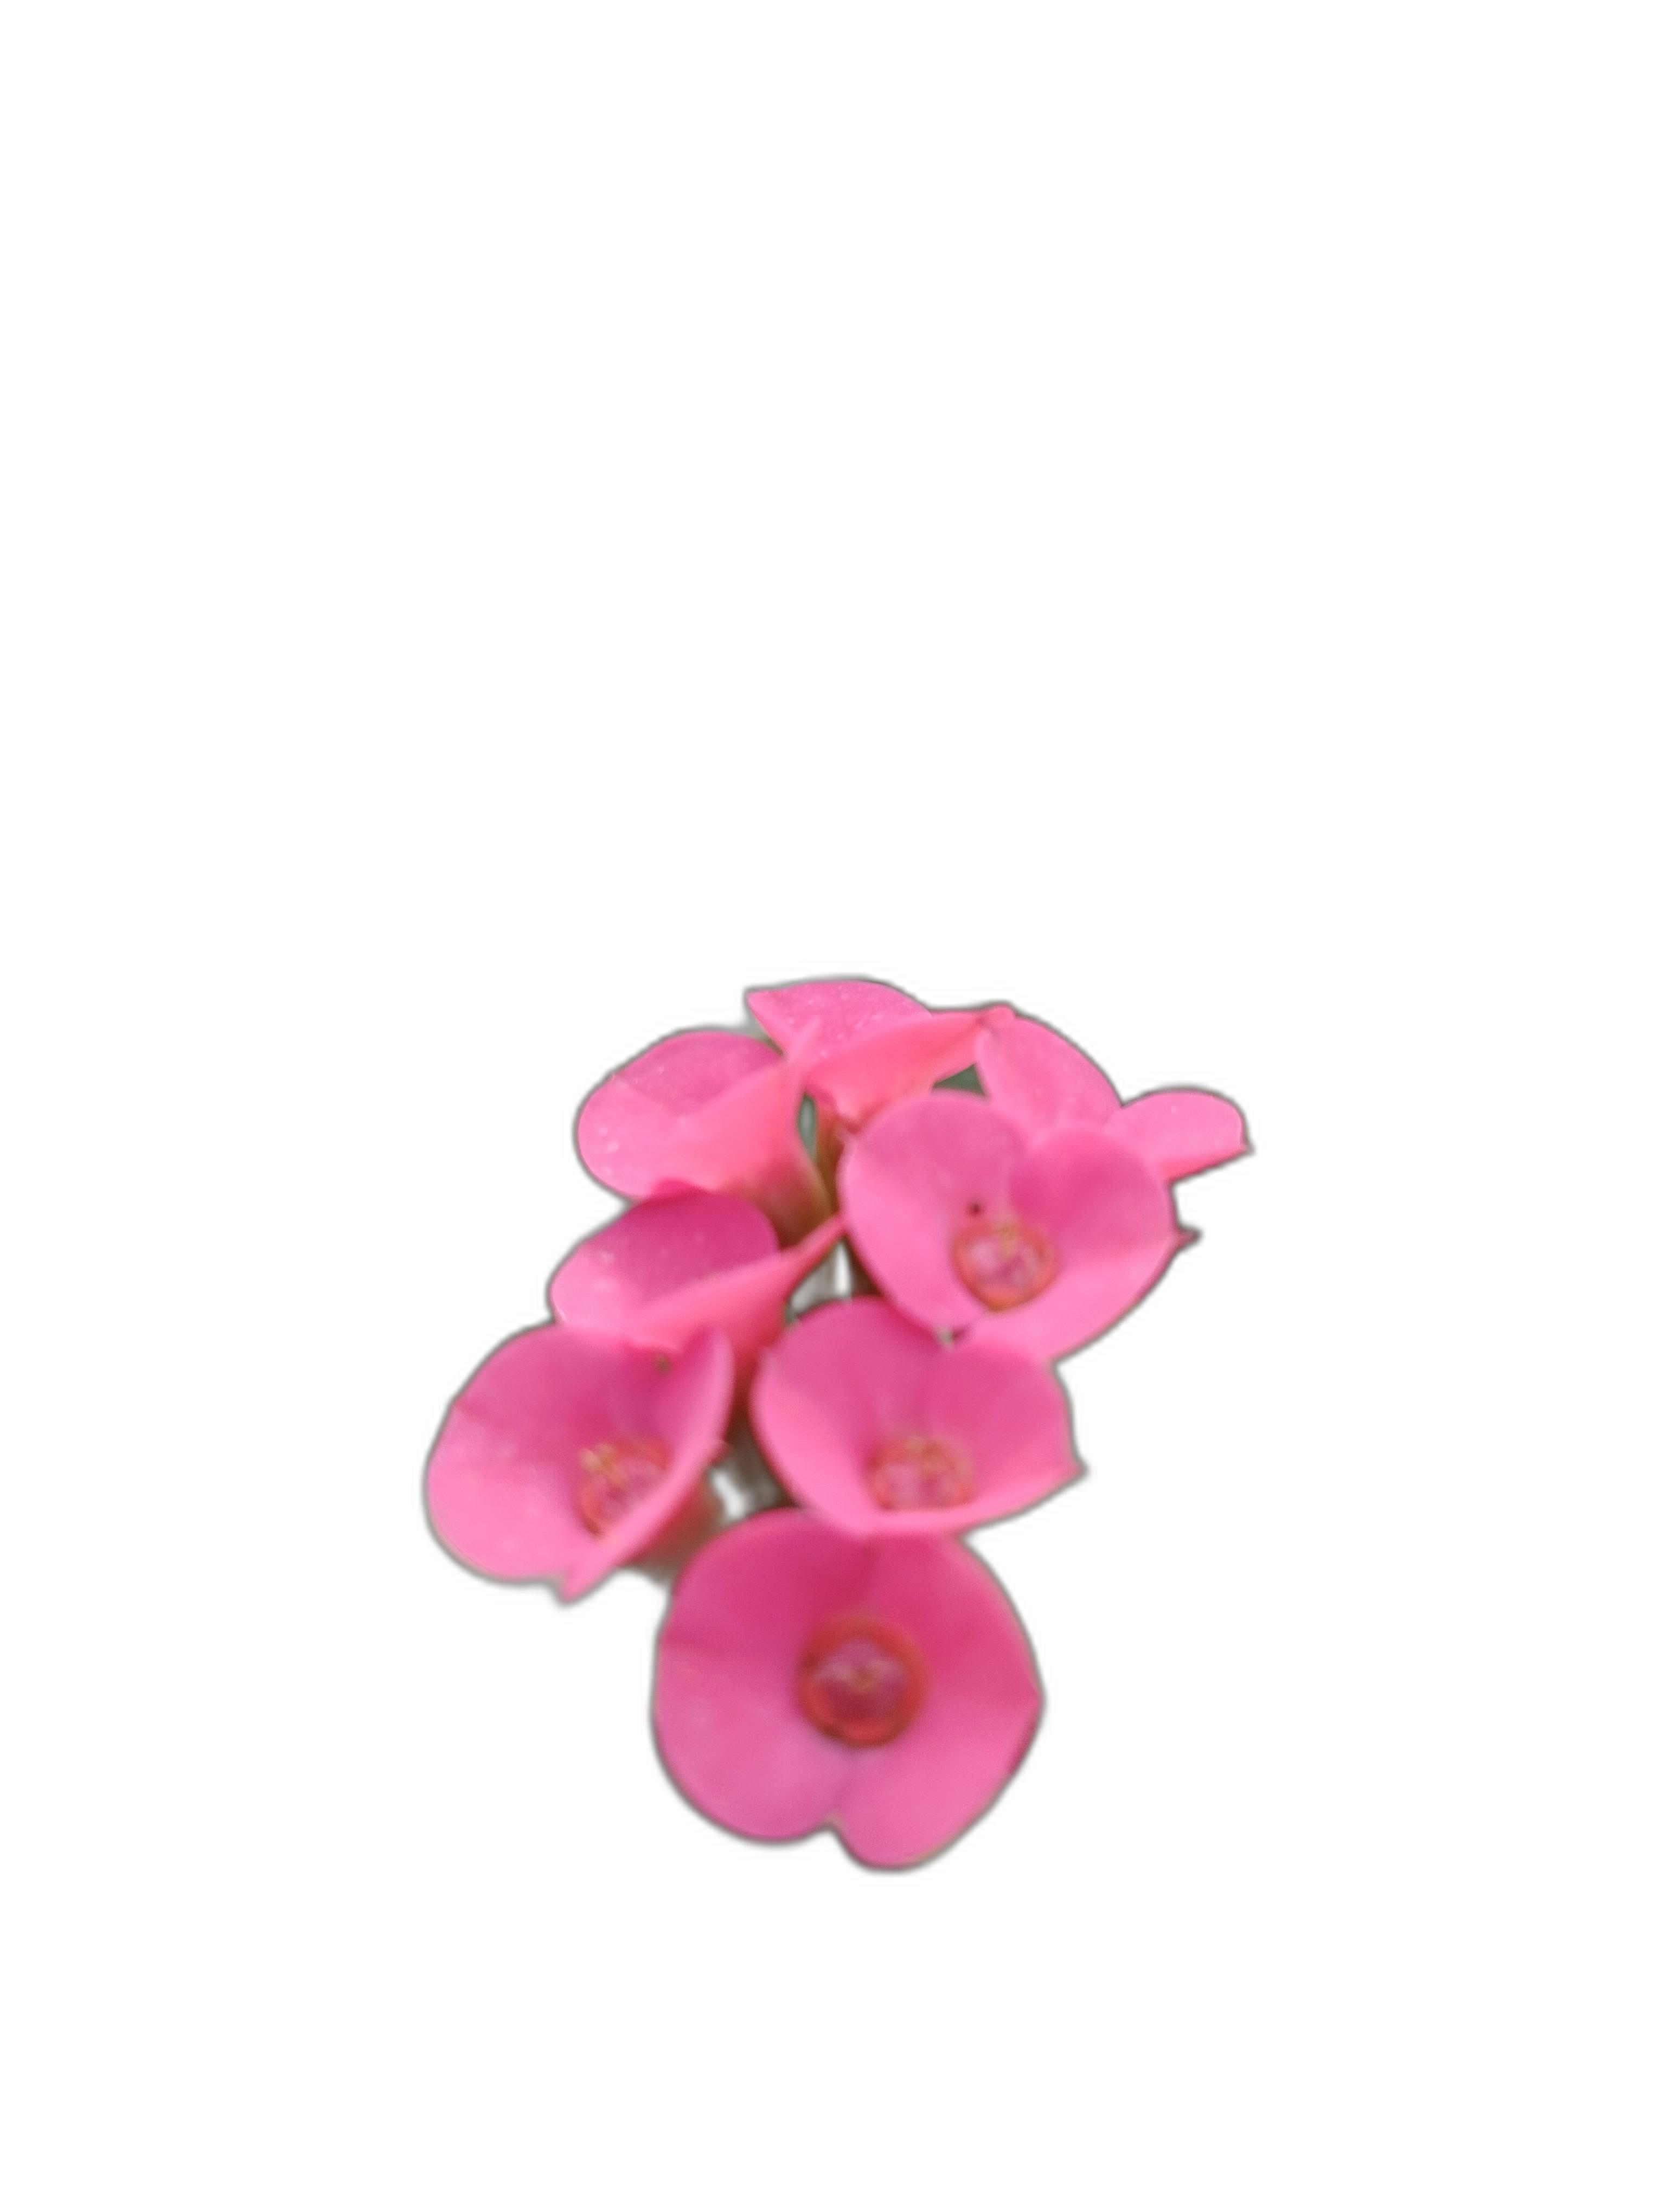
Label: Crown of thorns